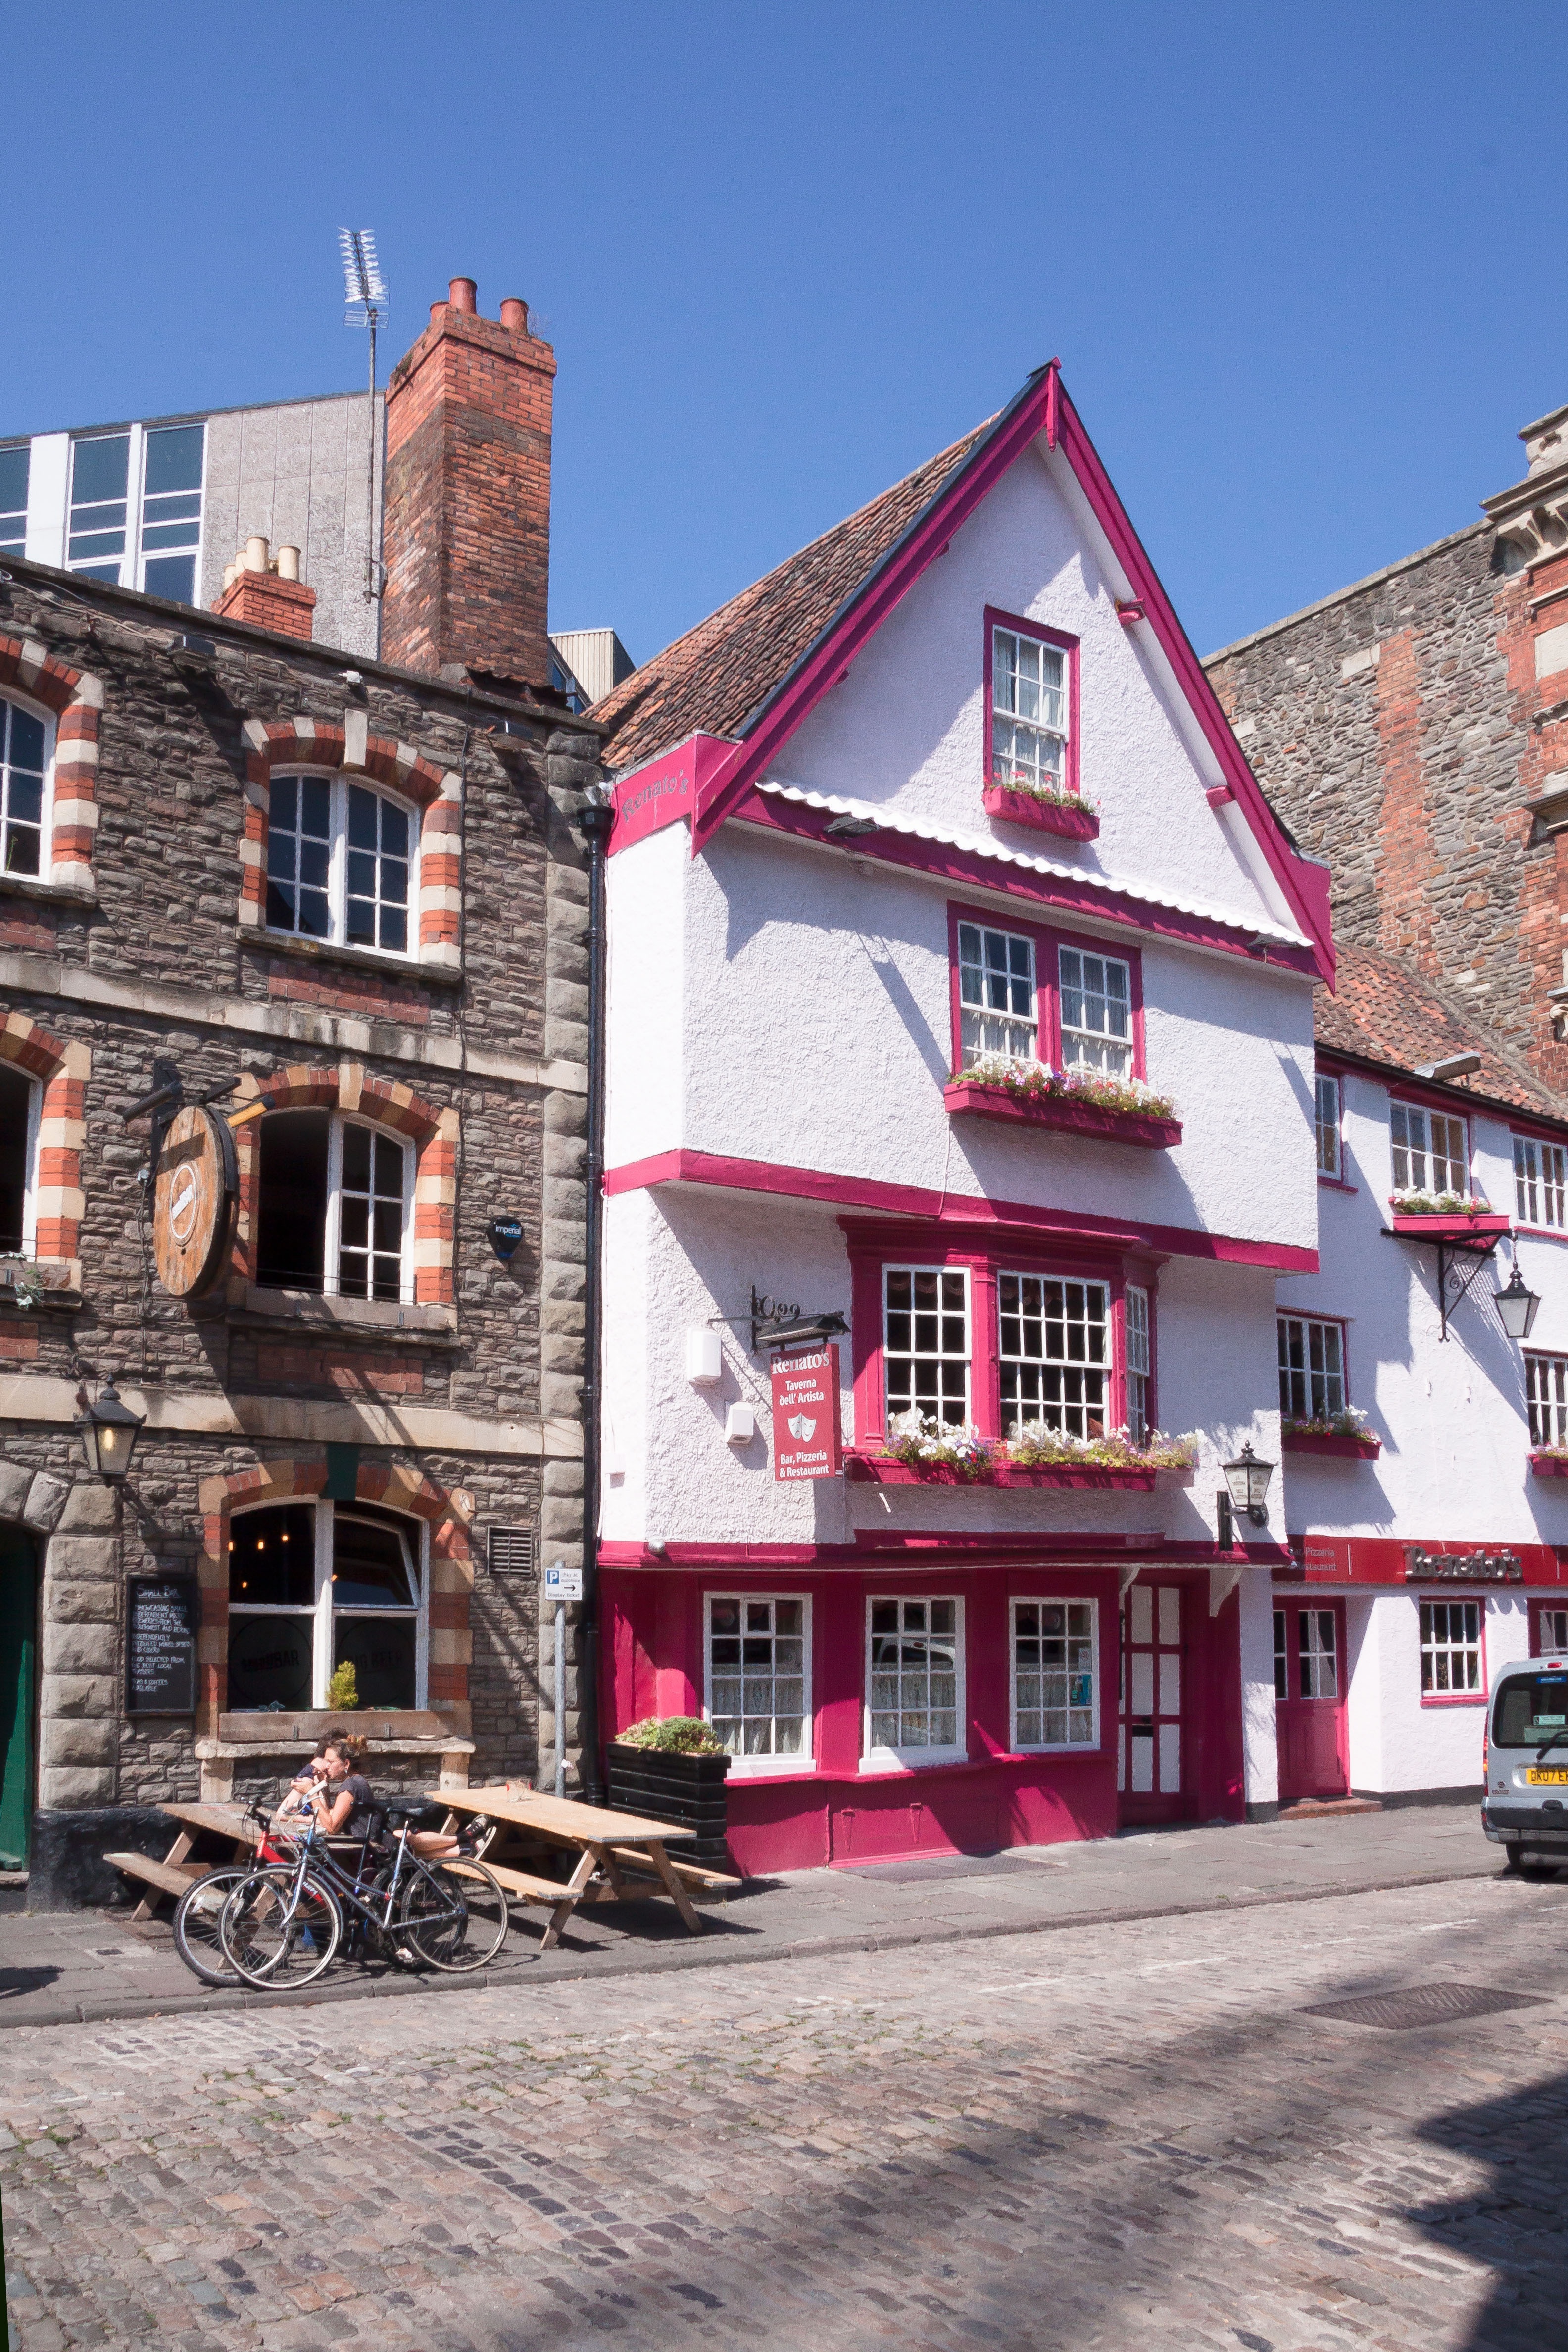
architecture, house, town, building, restaurant, home, vacation, cottage, facade, tourism, pink, england, homes, estate, bristol, pubs, neighbourhood, stone house, residential area, royal road, public premises